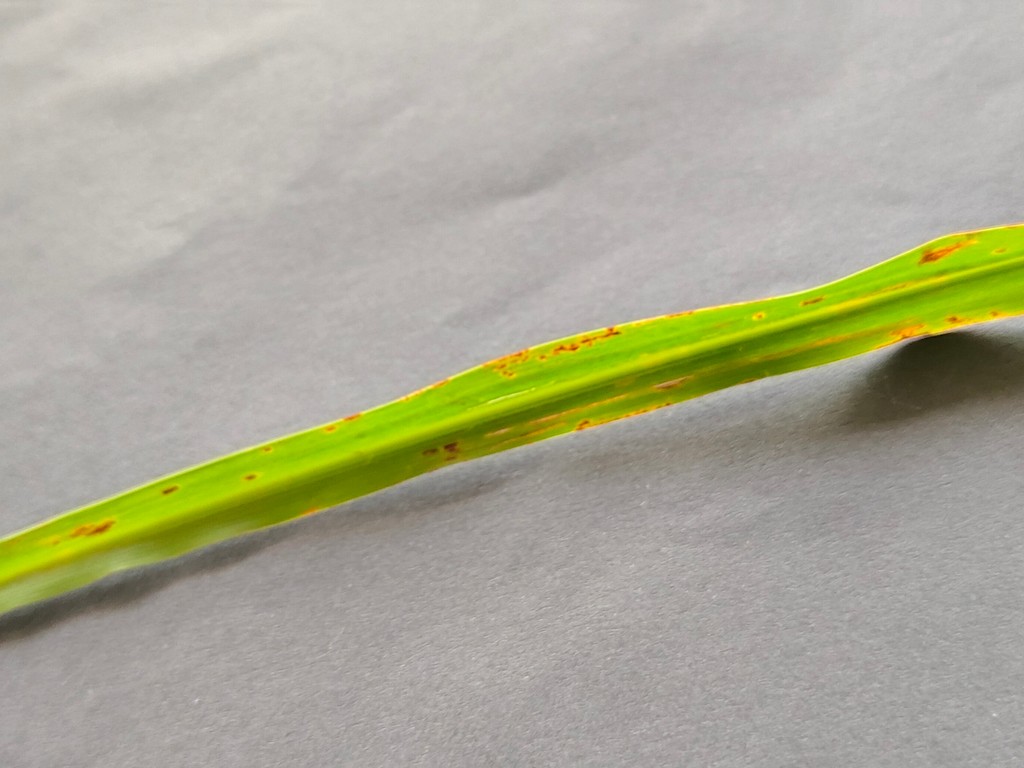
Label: Unhealthy